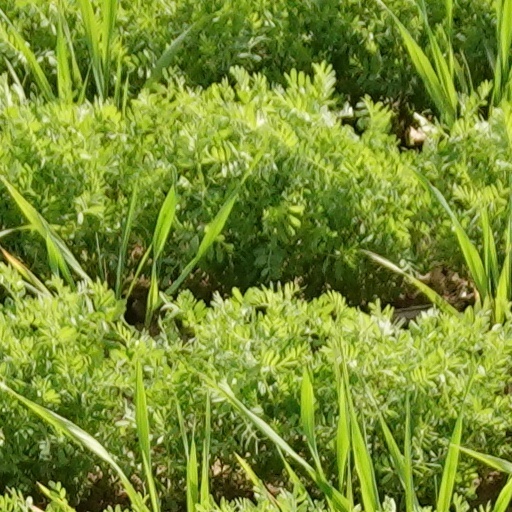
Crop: wheat